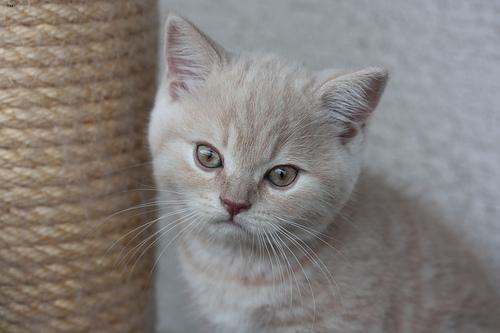
Breed: British Shorthair